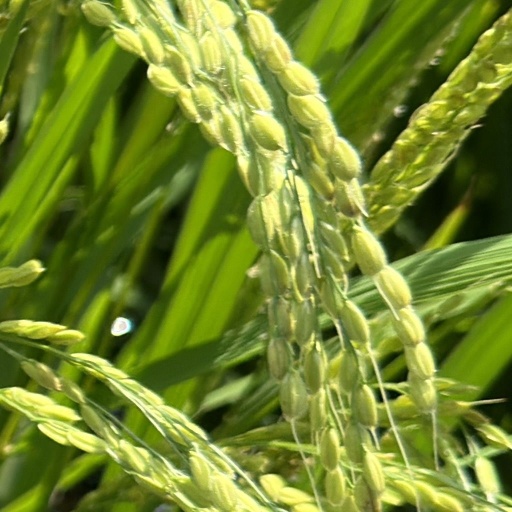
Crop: rice